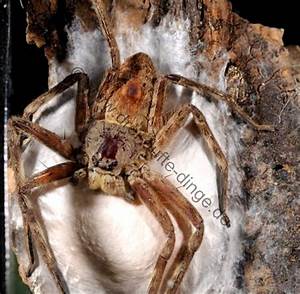
Label: ragno